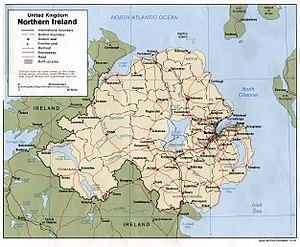
L'histoire du Royaume-Uni, État souverain englobant les quatre nations constitutives que sont l’Angleterre, l’Écosse, le pays de Galles et l’Irlande du Nord, est indissociable de celle du Parlement du Royaume-Uni. Elle débute en 1707 avec les actes d'Union qui opèrent une union politique du Royaume d'Angleterre et du Royaume d'Écosse et marquent la naissance du Royaume de Grande-Bretagne. En 1800, un nouvel Acte d'Union lie celui-ci au royaume d'Irlande pour former le Royaume-Uni de Grande-Bretagne et d'Irlande. En 1921, à l'issue de la guerre d'indépendance irlandaise, l'État libre d'Irlande obtient son indépendance et se sépare de l'Irlande du Nord, qui demeure une partie du Royaume-Uni. Depuis 1927, son nom officiel est « Royaume-Uni de Grande-Bretagne et d'Irlande du Nord ».